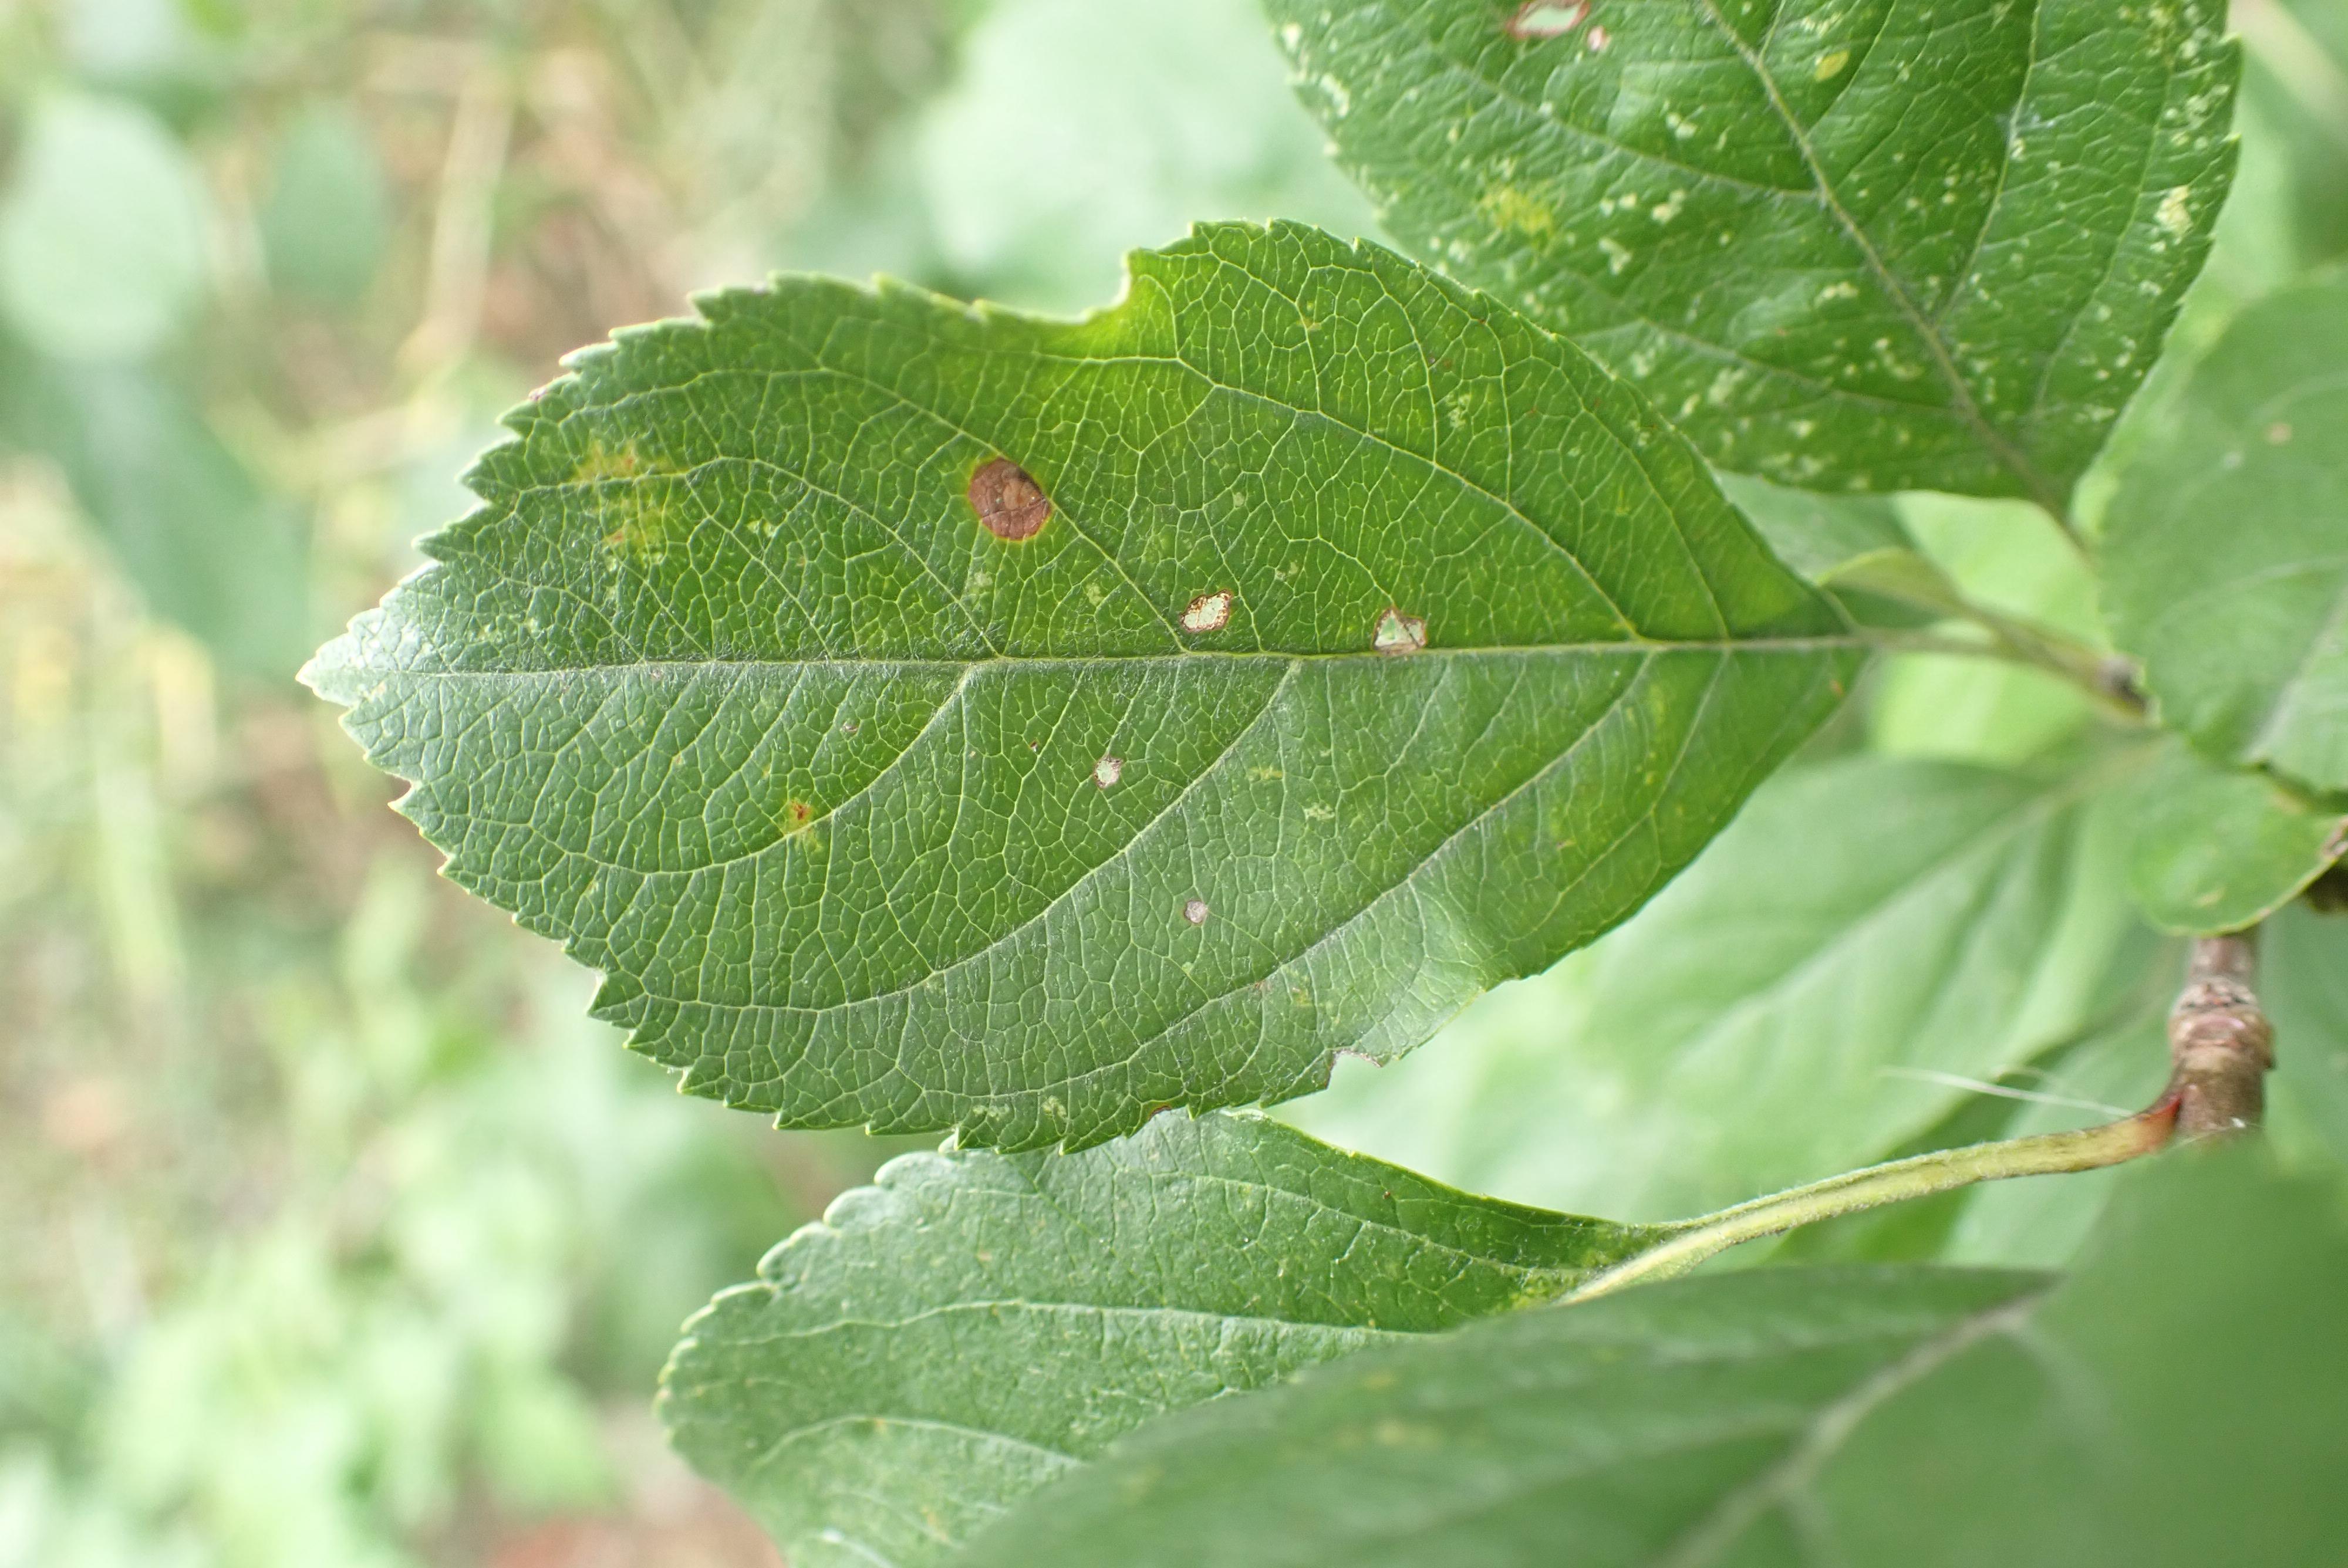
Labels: complex